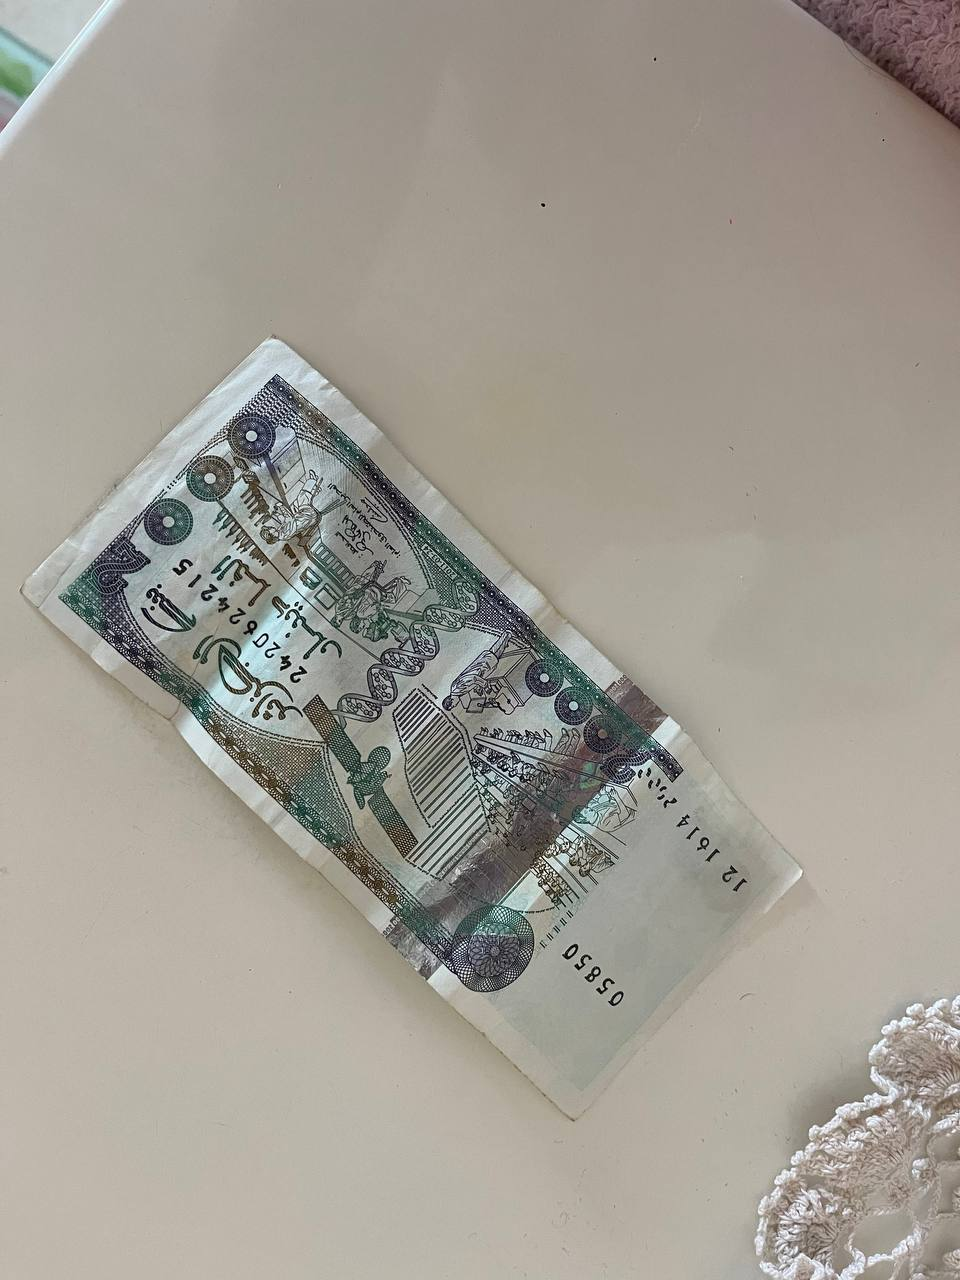
Denomination: 2000DZD